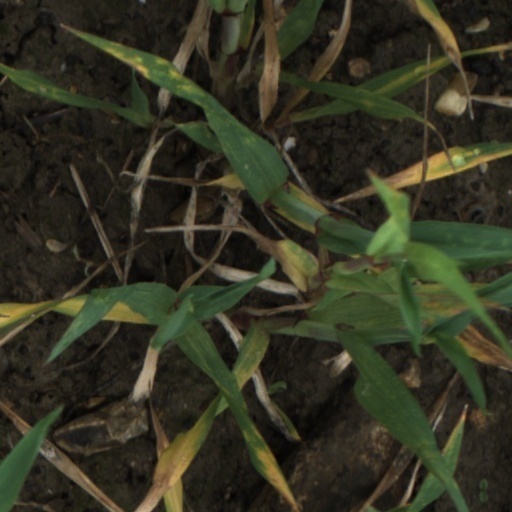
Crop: wheat